Dali & Cocky Prince

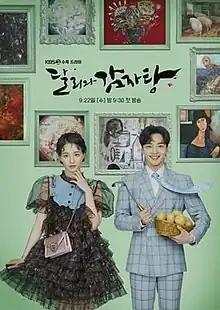
Promotional poster

Dali & Cocky Prince is a 2021 South Korean television series starring Kim Min-jae, Park Gyu-young, Kwon Yul, Hwang Hee, and Yeonwoo. It is about the romance between a "parvenu" who lacks education, and the daughter of a prestigious family who tries to save a collapsed art museum. It aired on KBS2 from September 22 to November 11, 2021.